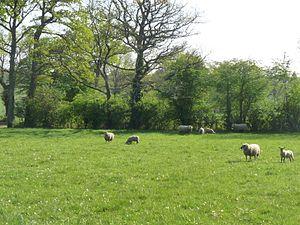
Prés et brebis, Suris, Charente, France
Suris est une commune du Sud-Ouest de la France, située dans le département de la Charente. Depuis le 1ᵉʳ janvier 2019, elle est une commune déléguée de Terres-de-Haute-Charente.